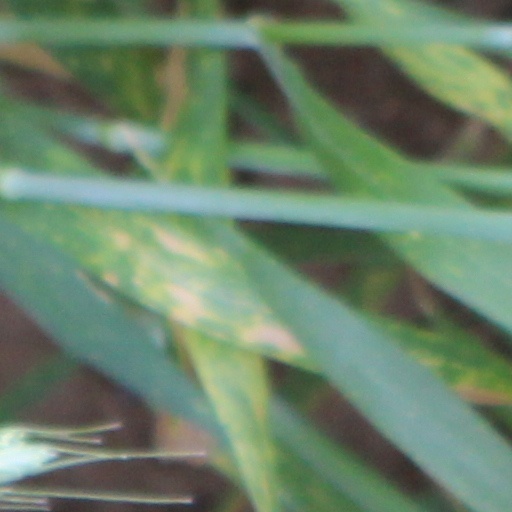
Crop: wheat